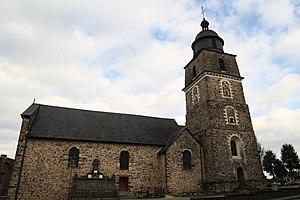
Église Saint-Malo de Bréal-sous-Montfort. Brezhoneg: Iliz Breal-Moñforzh.